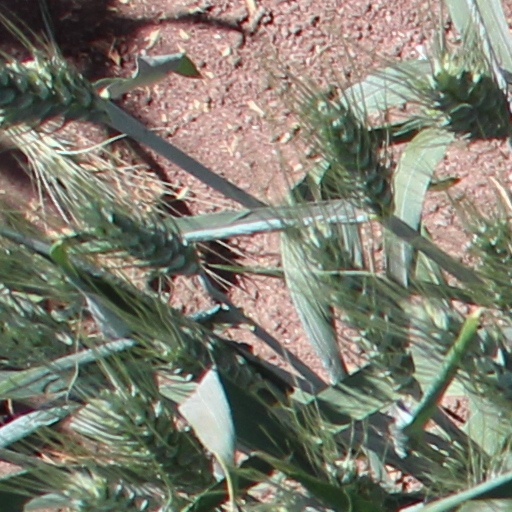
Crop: wheat